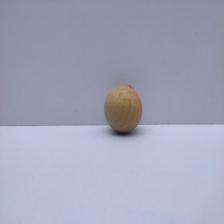
Size: Small